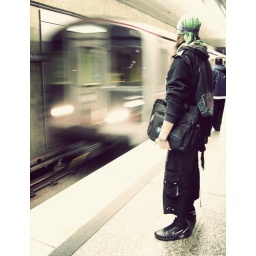
A person dressed as Captain Jack Sparrow going home after posing for tips in front of Grauman's Chinese theater